Donna Chisholm

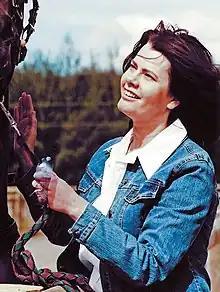
Donna Chisholm in 2003

Donna Elise Chisholm (born 9 June 1957) is a New Zealand investigative journalist and author.